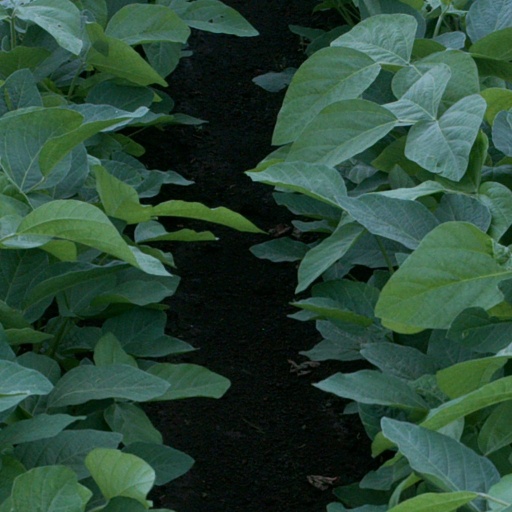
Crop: soybean